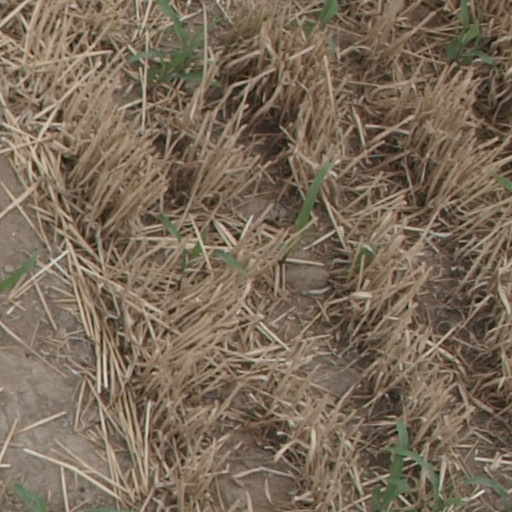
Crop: maize; corn